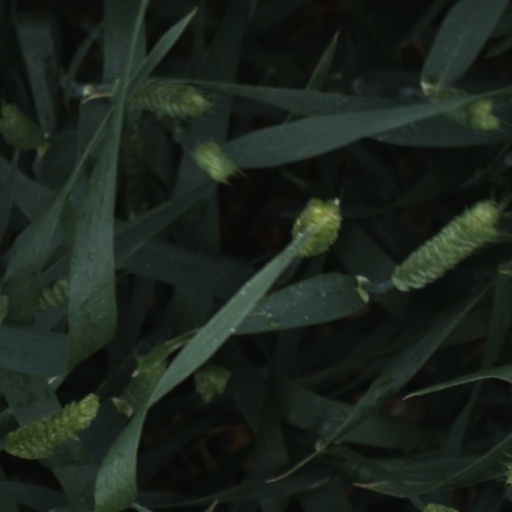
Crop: wheat